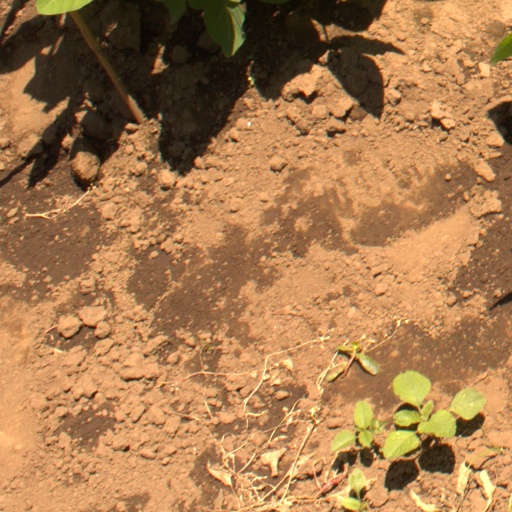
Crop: soybean